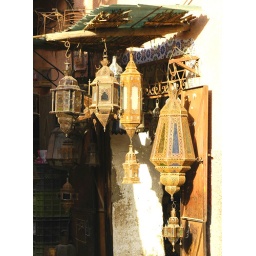
Lamps at a street market in Marrakech, Morocco.